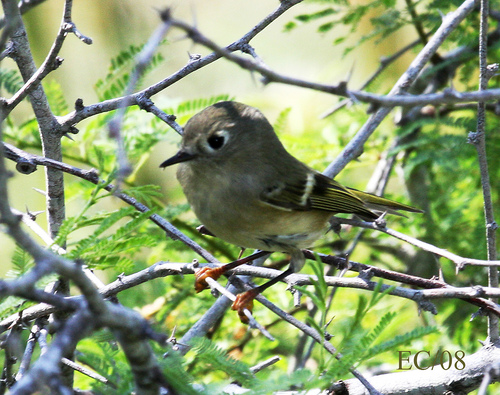
this bird has a grey billy with black and yellow wings.
a small bird with white markings and a dark green underbelly.
this small bird with black eyes and a small black bill, and a multicolored tail.
this tiny bird has large black eyes,long orange legs,and has bright yellow wings around a darker yellow body.
a small bird with large eyes, gray body, and bright yellow secondaries on the wings.
this bird has wings that are black and has a grey belly
this bird is brown and gray in color, with a black beak.
it is a in tiny grey bird with orange feet and yellow and black feathers on its wings. there is also a white stripe of feathers on the wings.
this bird has wings that are grey and yellow and has a short bill
this small bird has a white eyering, a white wingbar, and black tarsus with orange feet.
Species: Least Flycatcher